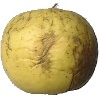
Label: Apple Golden 1